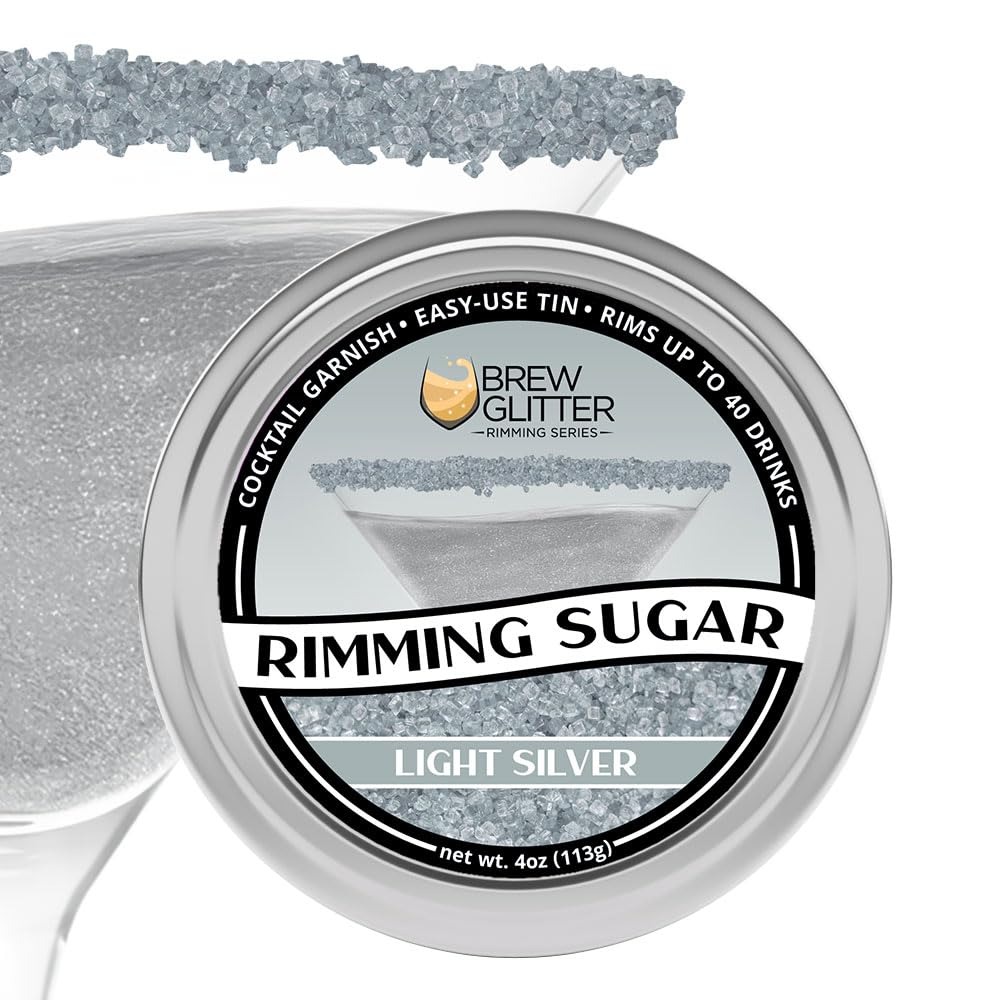
Item Name: Brew Glitter - Light Silver Rimming Sugar (4oz, 1x Bar Tin) Cocktail Garnish for Mixed Drinks & Refreshments
Bullet Point 1: ✡️ Bakell uses only Kosher certified, premium ingredients in all Cocktail Rimming Sugars.
Bullet Point 2: 🛡️ Red No. 3 Free: Bakell prioritizes your health by carefully selecting the highest quality ingredients, to create the safest and best product on the market. Our rimming sugars are gluten free, dairy free, GMO free and vegan.
Bullet Point 3: 🥫 Our rust and corrosion resistant aluminum tin means that you can be worry free of contaminants. Wide-mouth design for easy application of sugar rimmer.
Bullet Point 4: 🍸 Rim the top of your favorite drinks such as mojitos, martinis or even rim your cup of coffee.
Bullet Point 5: 🎉 Perfect for parties, holidays, birthdays, weddings, graduations, cocktails, mocktails, beer, garnishes, juice, teas, lemonade, coffee, & more!
Bullet Point 6: 🌿 We are the only edible glitter company whose products are made in the USA at SQF III, GMP, Halal, & Kosher certified facilities, & are nut free, gluten free, & vegan.
Product Description: Bakell's deliciously sweet and Red 3 free Light Silver rimming sugar - by Brew Glitter - is a great way to garnish the rim of your glass, adding a complimentary sweet accent to your beverages. Rimming Sugars pair great with Margaritas, Cocktails and more! Let your imagination create tasty, colorful, and fun drinks for any occasion. Bakell's Rimming Sugar simply sticks onto wet surfaces. Once you prep the surface of the glass with juice or a similar liquid, pour the desirable amount of rimming sugar around your glass and impress your guests with a fun and eye-popping cocktail. Pair with our Brew Glitter or Brew Dust to create a visual masterpiece of your choice!
Value: 4.0
Unit: Ounce

Price: 10.98